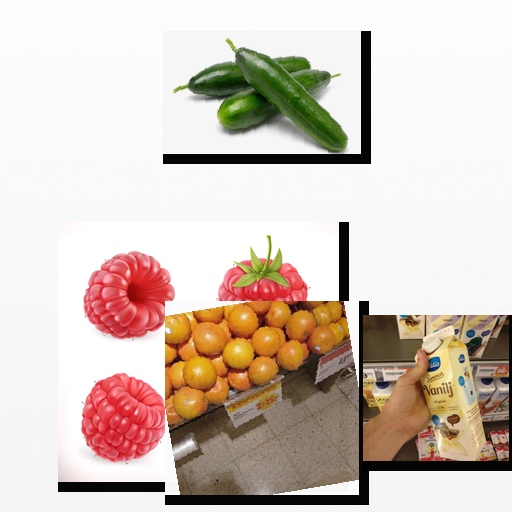
Food items: vanilla_yogurt, red_grapefruit, cucumber, raspberry